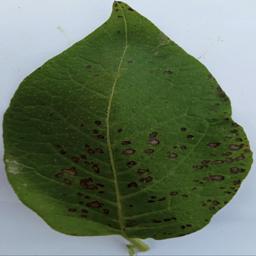
Etiqueta: Tizon_Temprano